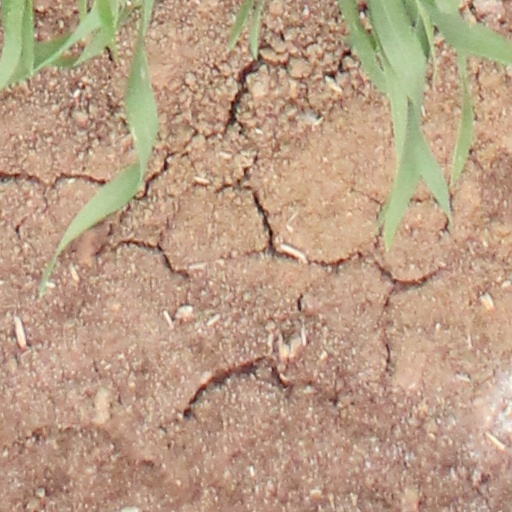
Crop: wheat